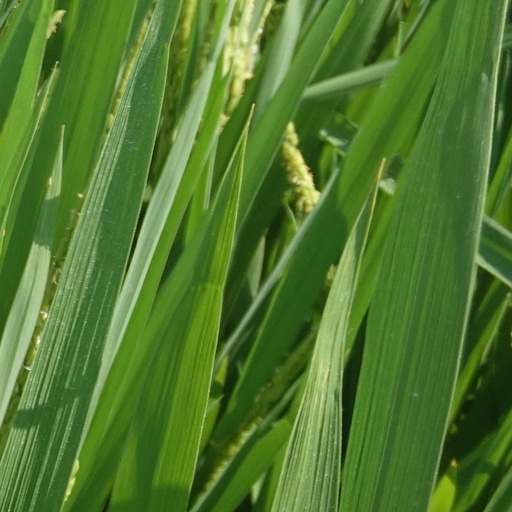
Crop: rice